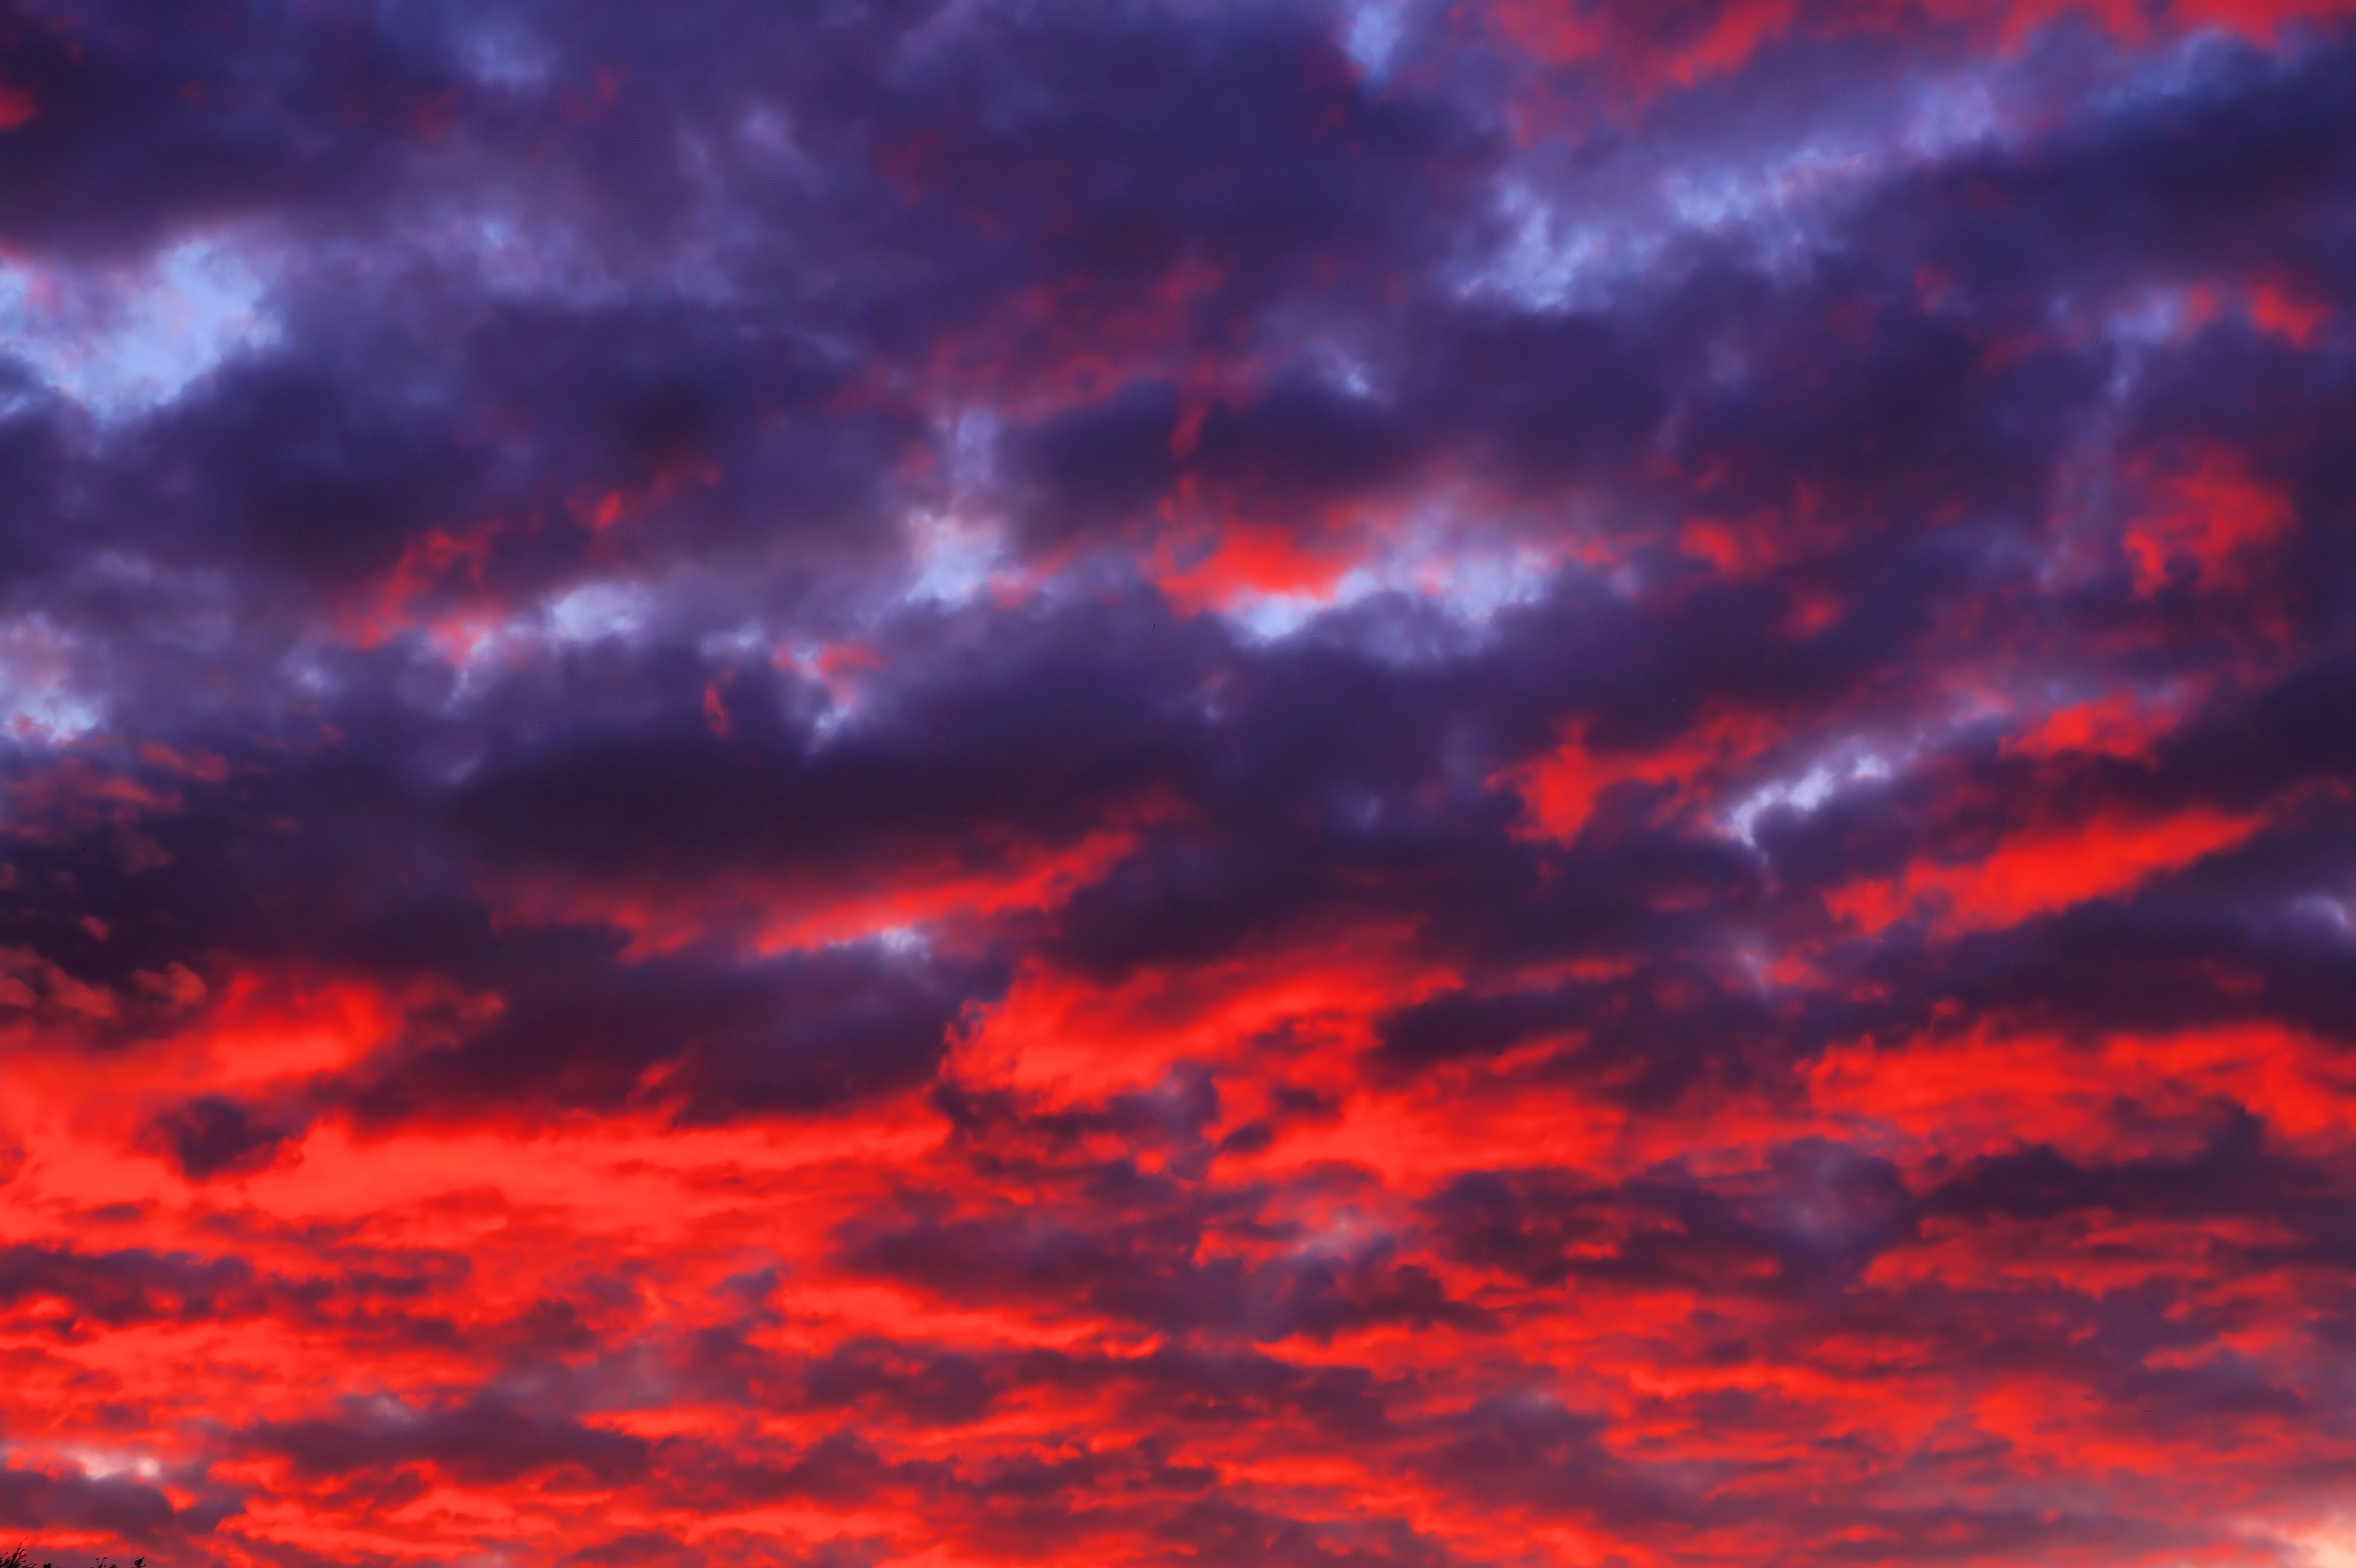
landscape, horizon, cloud, sky, sunrise, sunset, dawn, atmosphere, dusk, evening, twilight, color, colorful, clouds, bright, mood, strong, late summer, afterglow, artistically, autumn light, meteorological phenomenon, red sky at morning, sonnenutnergang